Heathen Maiden

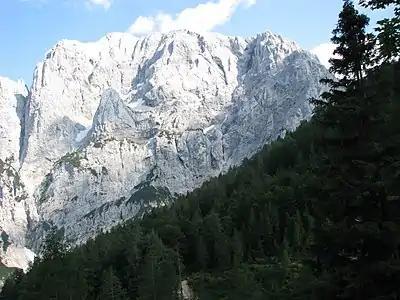
The Heathen Maiden in the center

A nymph once foretold that a newborn would kill the chamois known as Goldenhorn. Upon hearing her prophecy, the other nymphs punished her by turning her into a rock.